Peter Sutherland

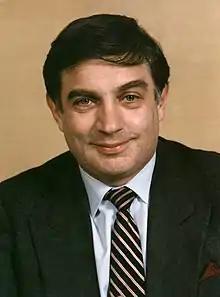
Official portrait, 1985

Peter Denis Sutherland (25 April 1946 – 7 January 2018) was an Irish businessman, barrister and Fine Gael politician who served as UN Special Representative for International Migration from 2006 to 2017. He was known for serving in various international organisations, political and business roles.